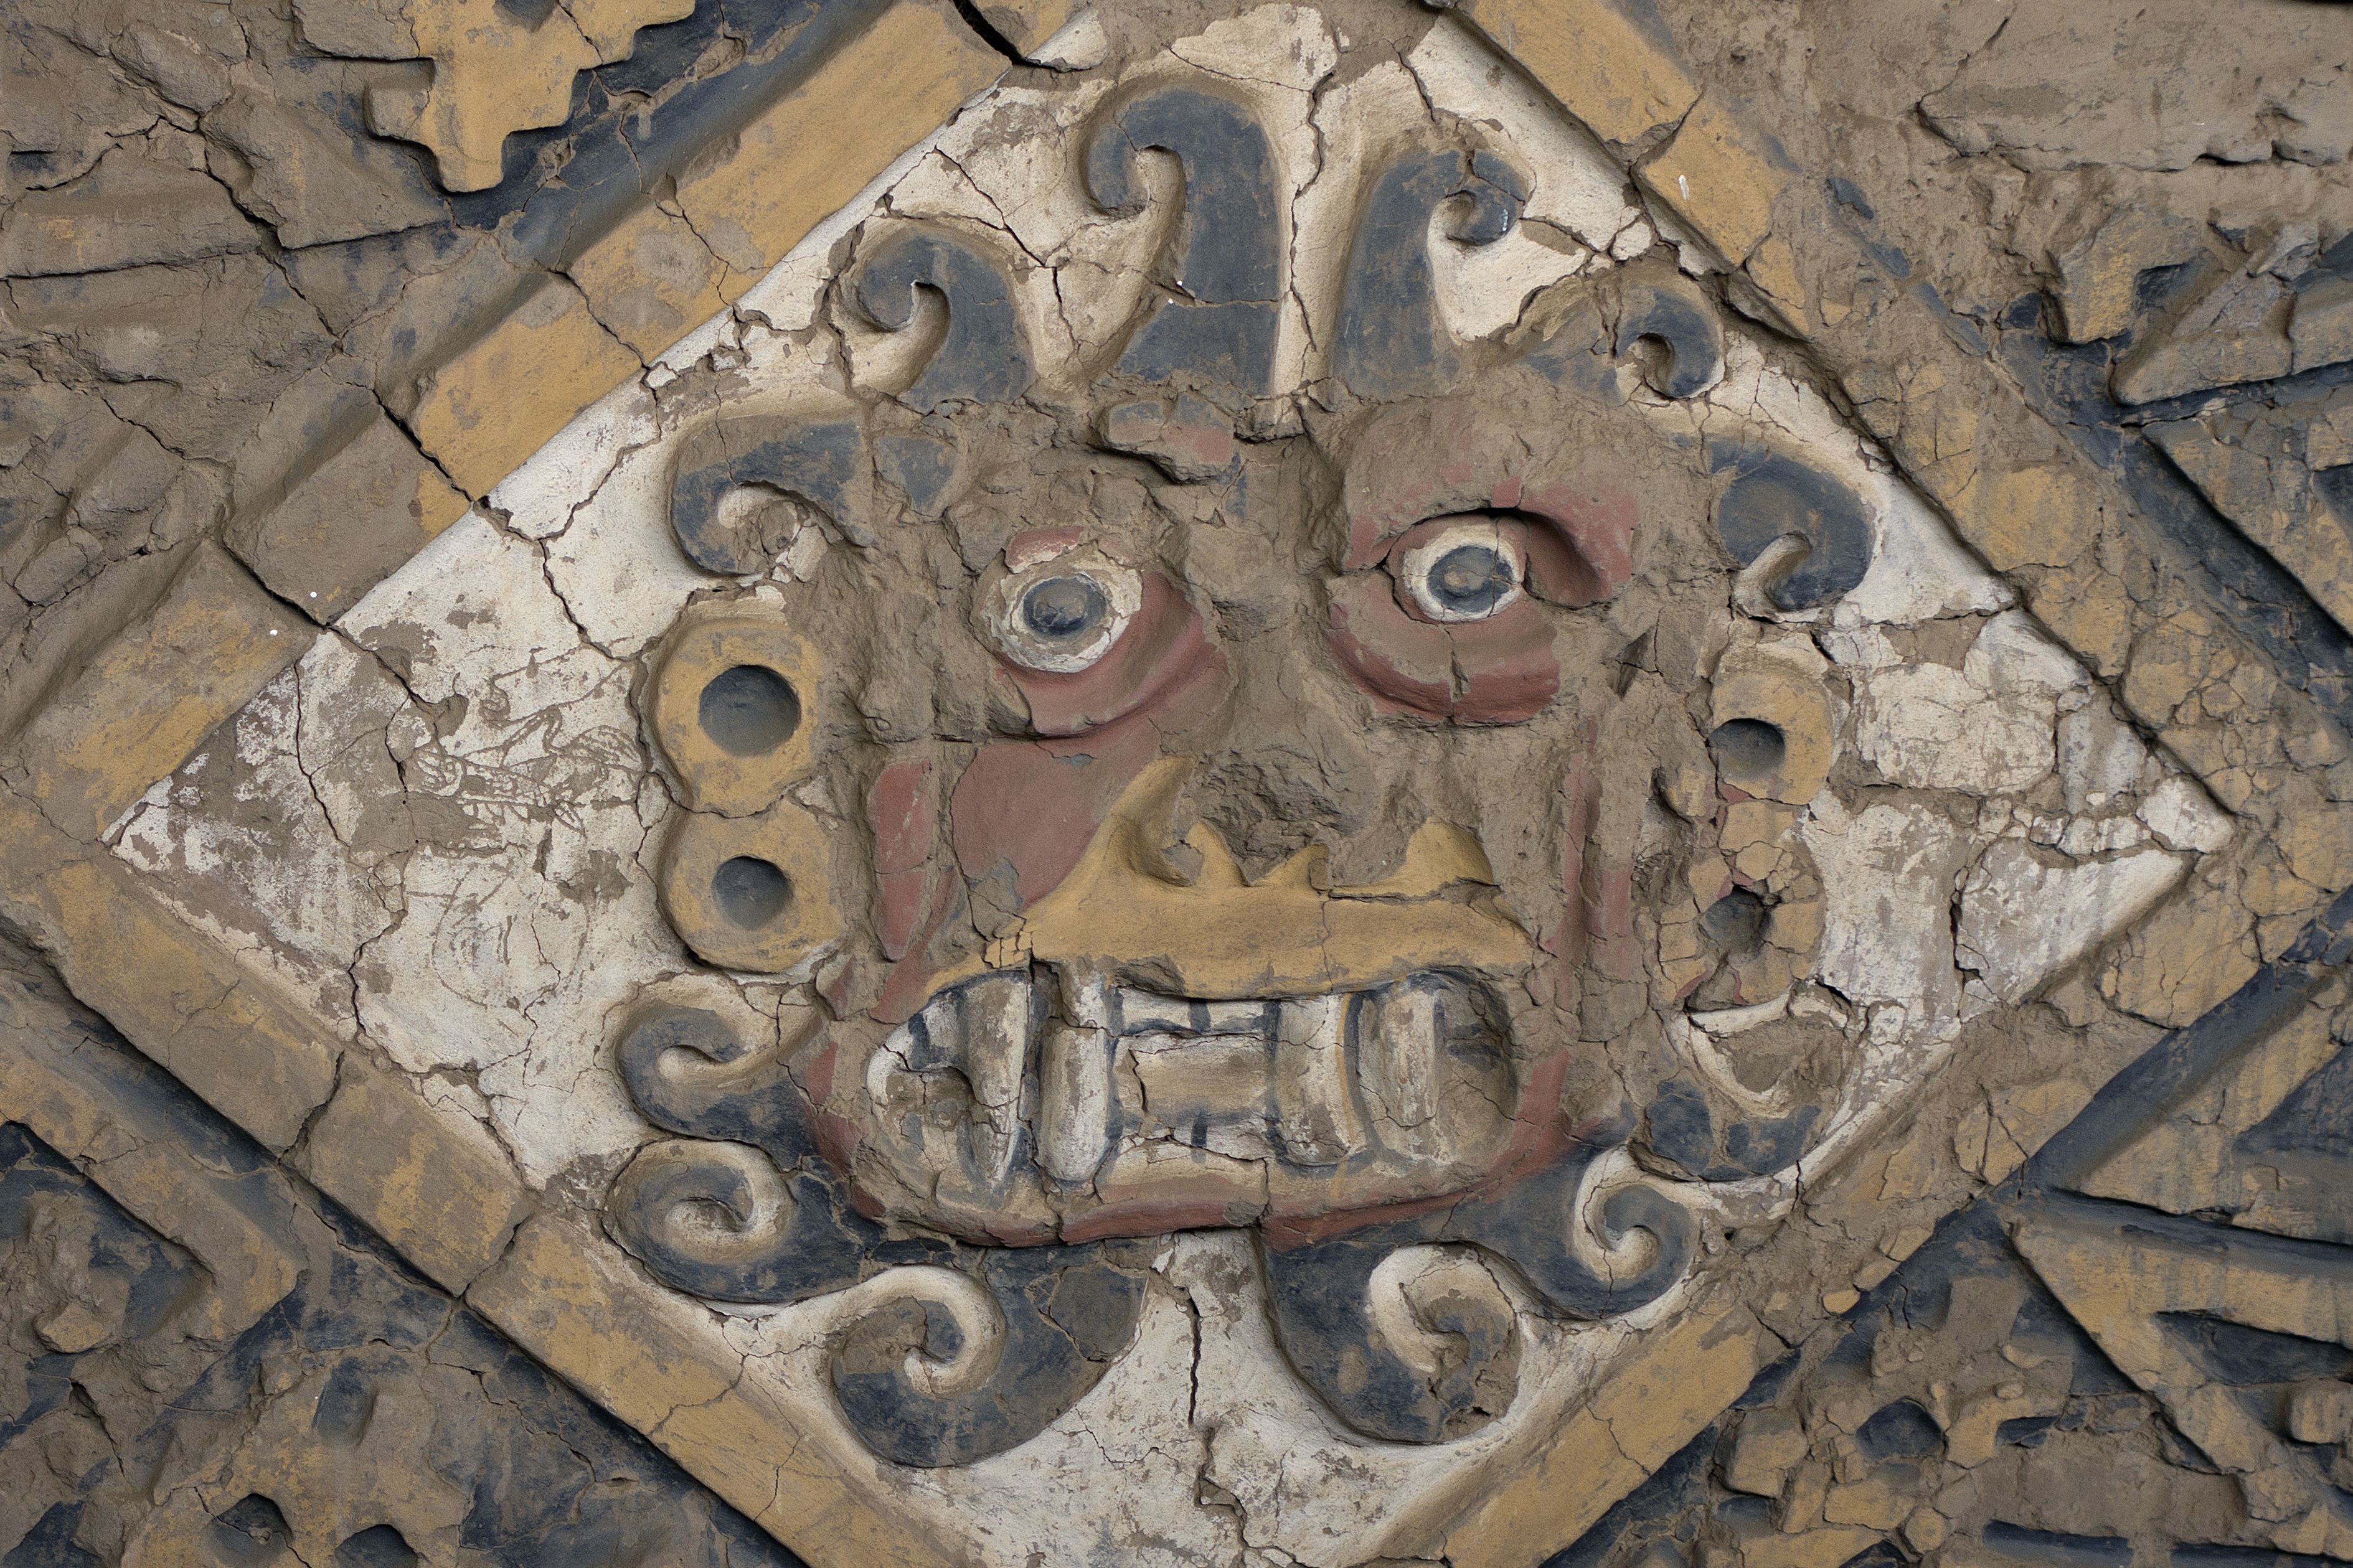
rock, wood, wall, mud, peru, sculpture, art, inca, temple, history, adobe, carving, relief, traditional, middle ages, trujillo, indigenous, ancient history, huanchaco